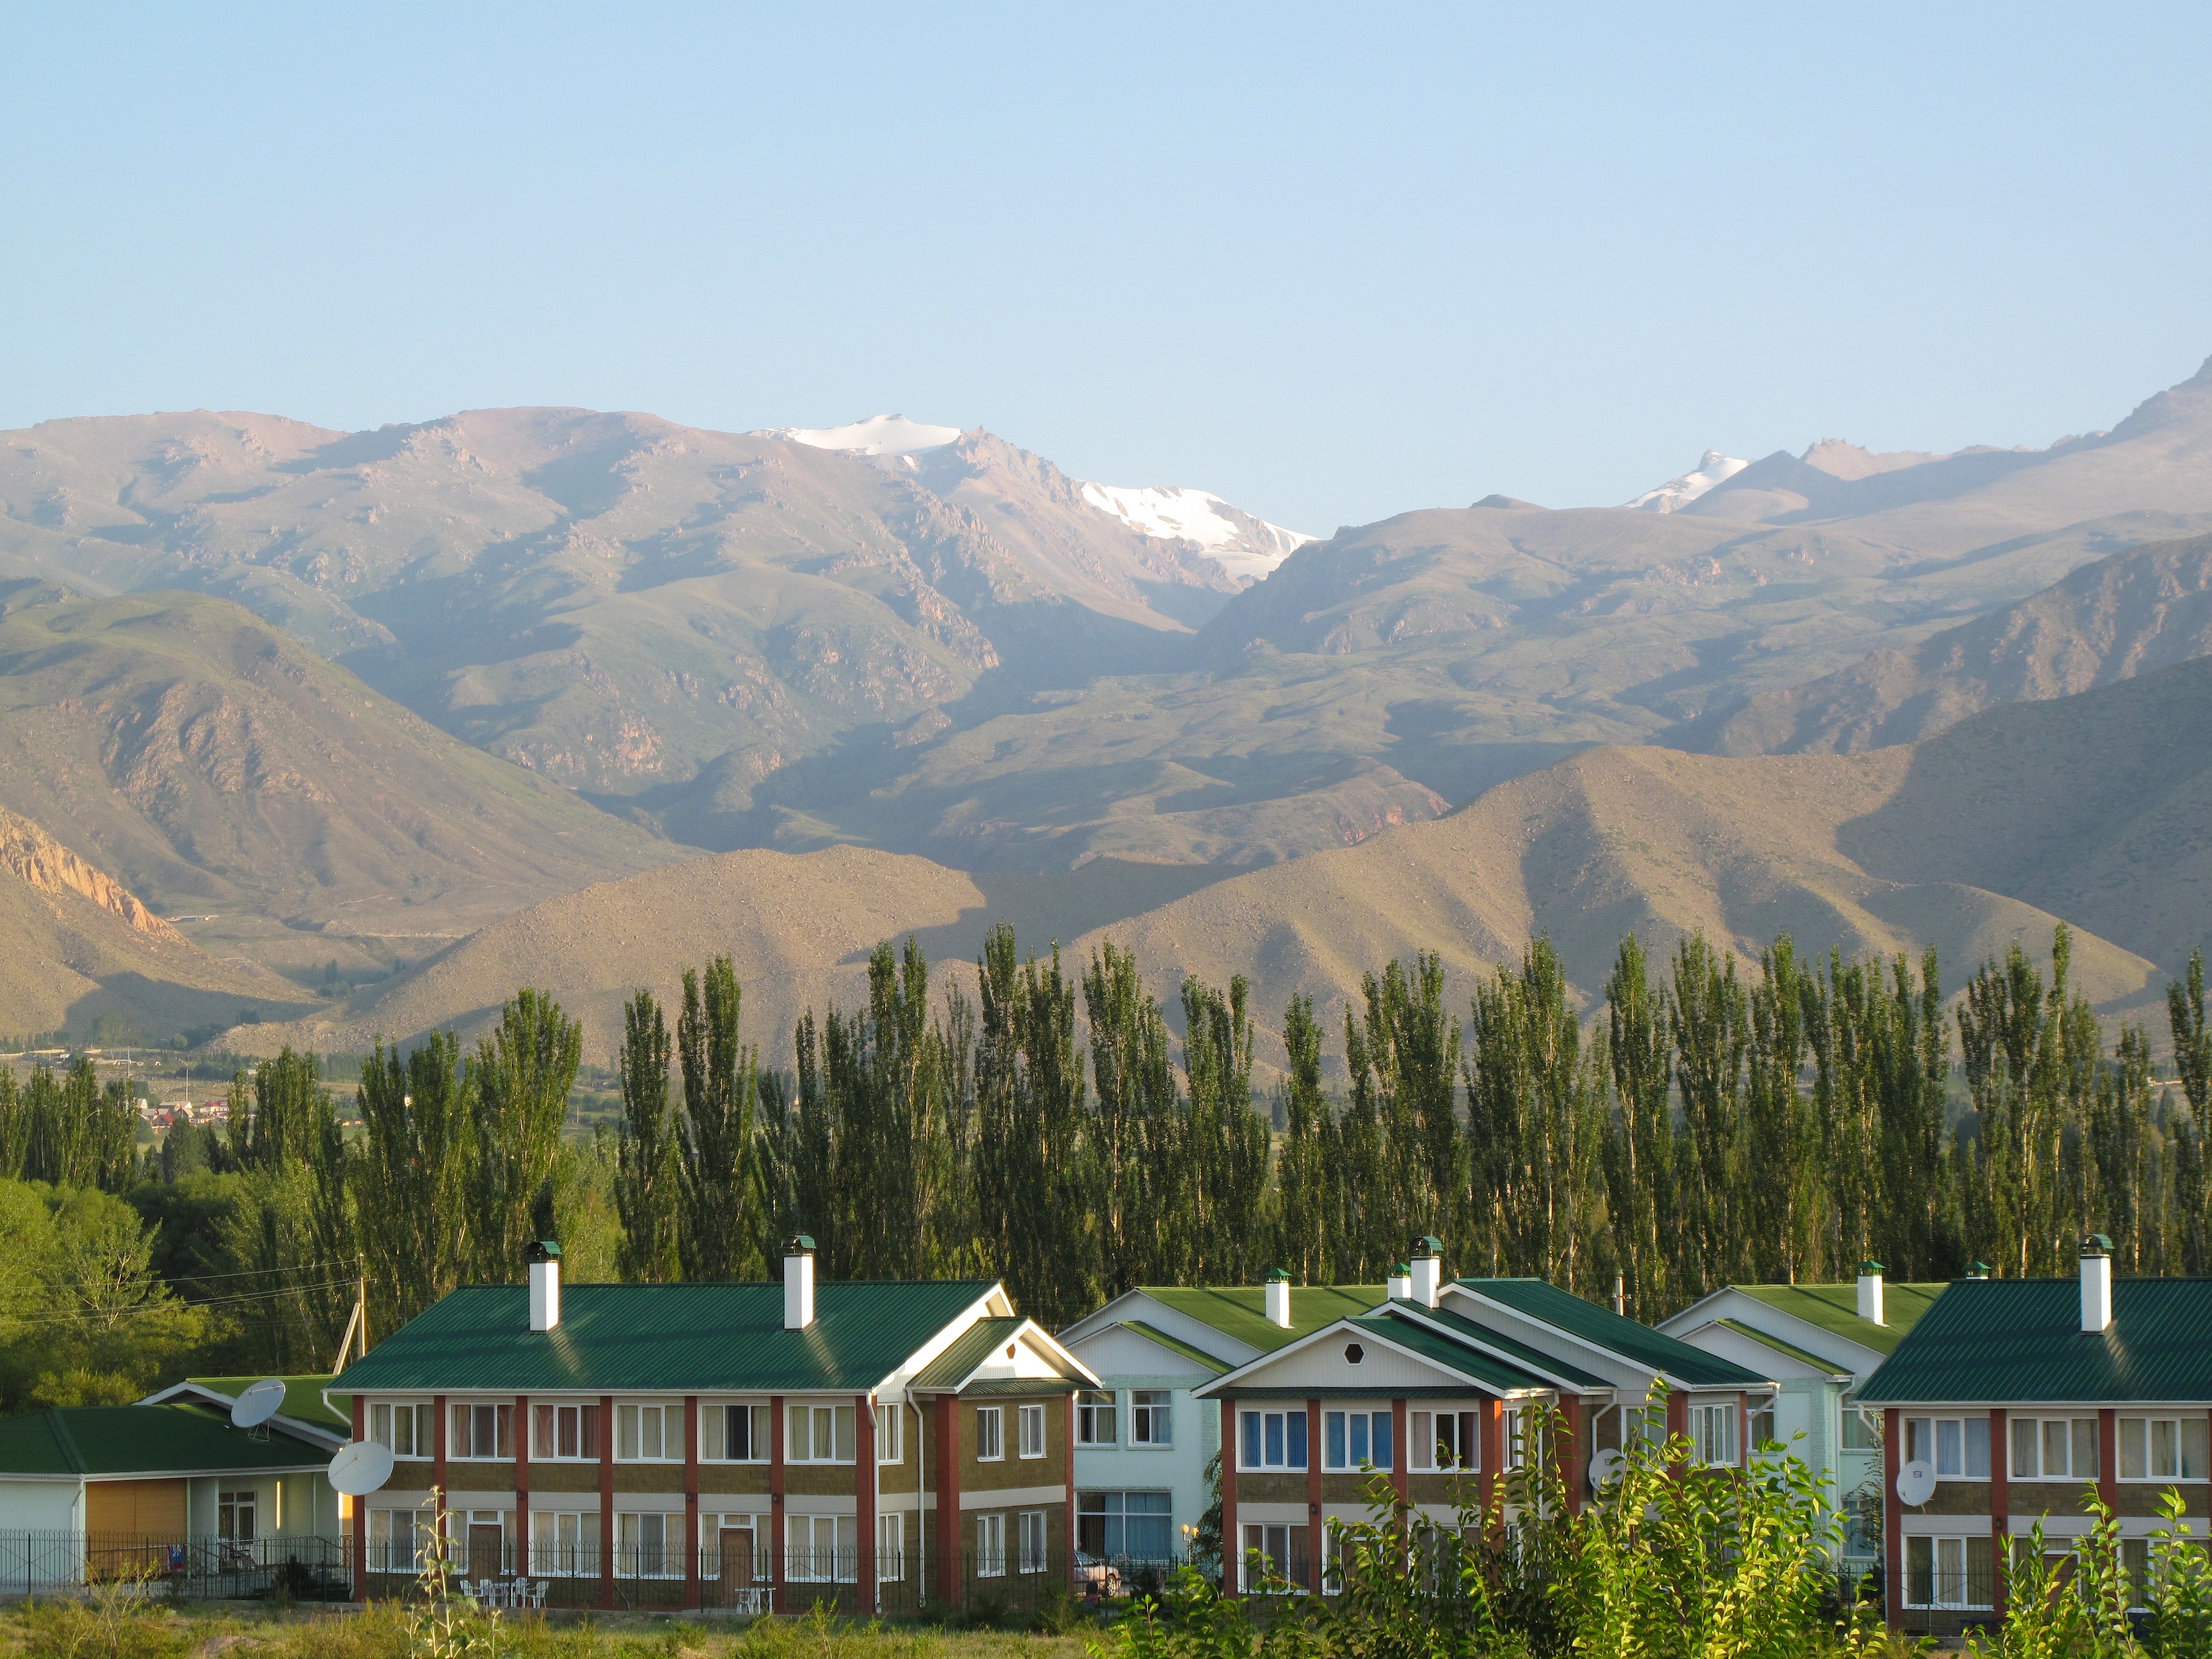
landscape, wilderness, mountain, architecture, sky, countryside, hill, lake, valley, mountain range, country, summer, village, spring, highland, trees, outside, clouds, buildings, mountains, alps, apartments, rural area, landform, geographical feature, mountainous landforms, kyrgyz republic